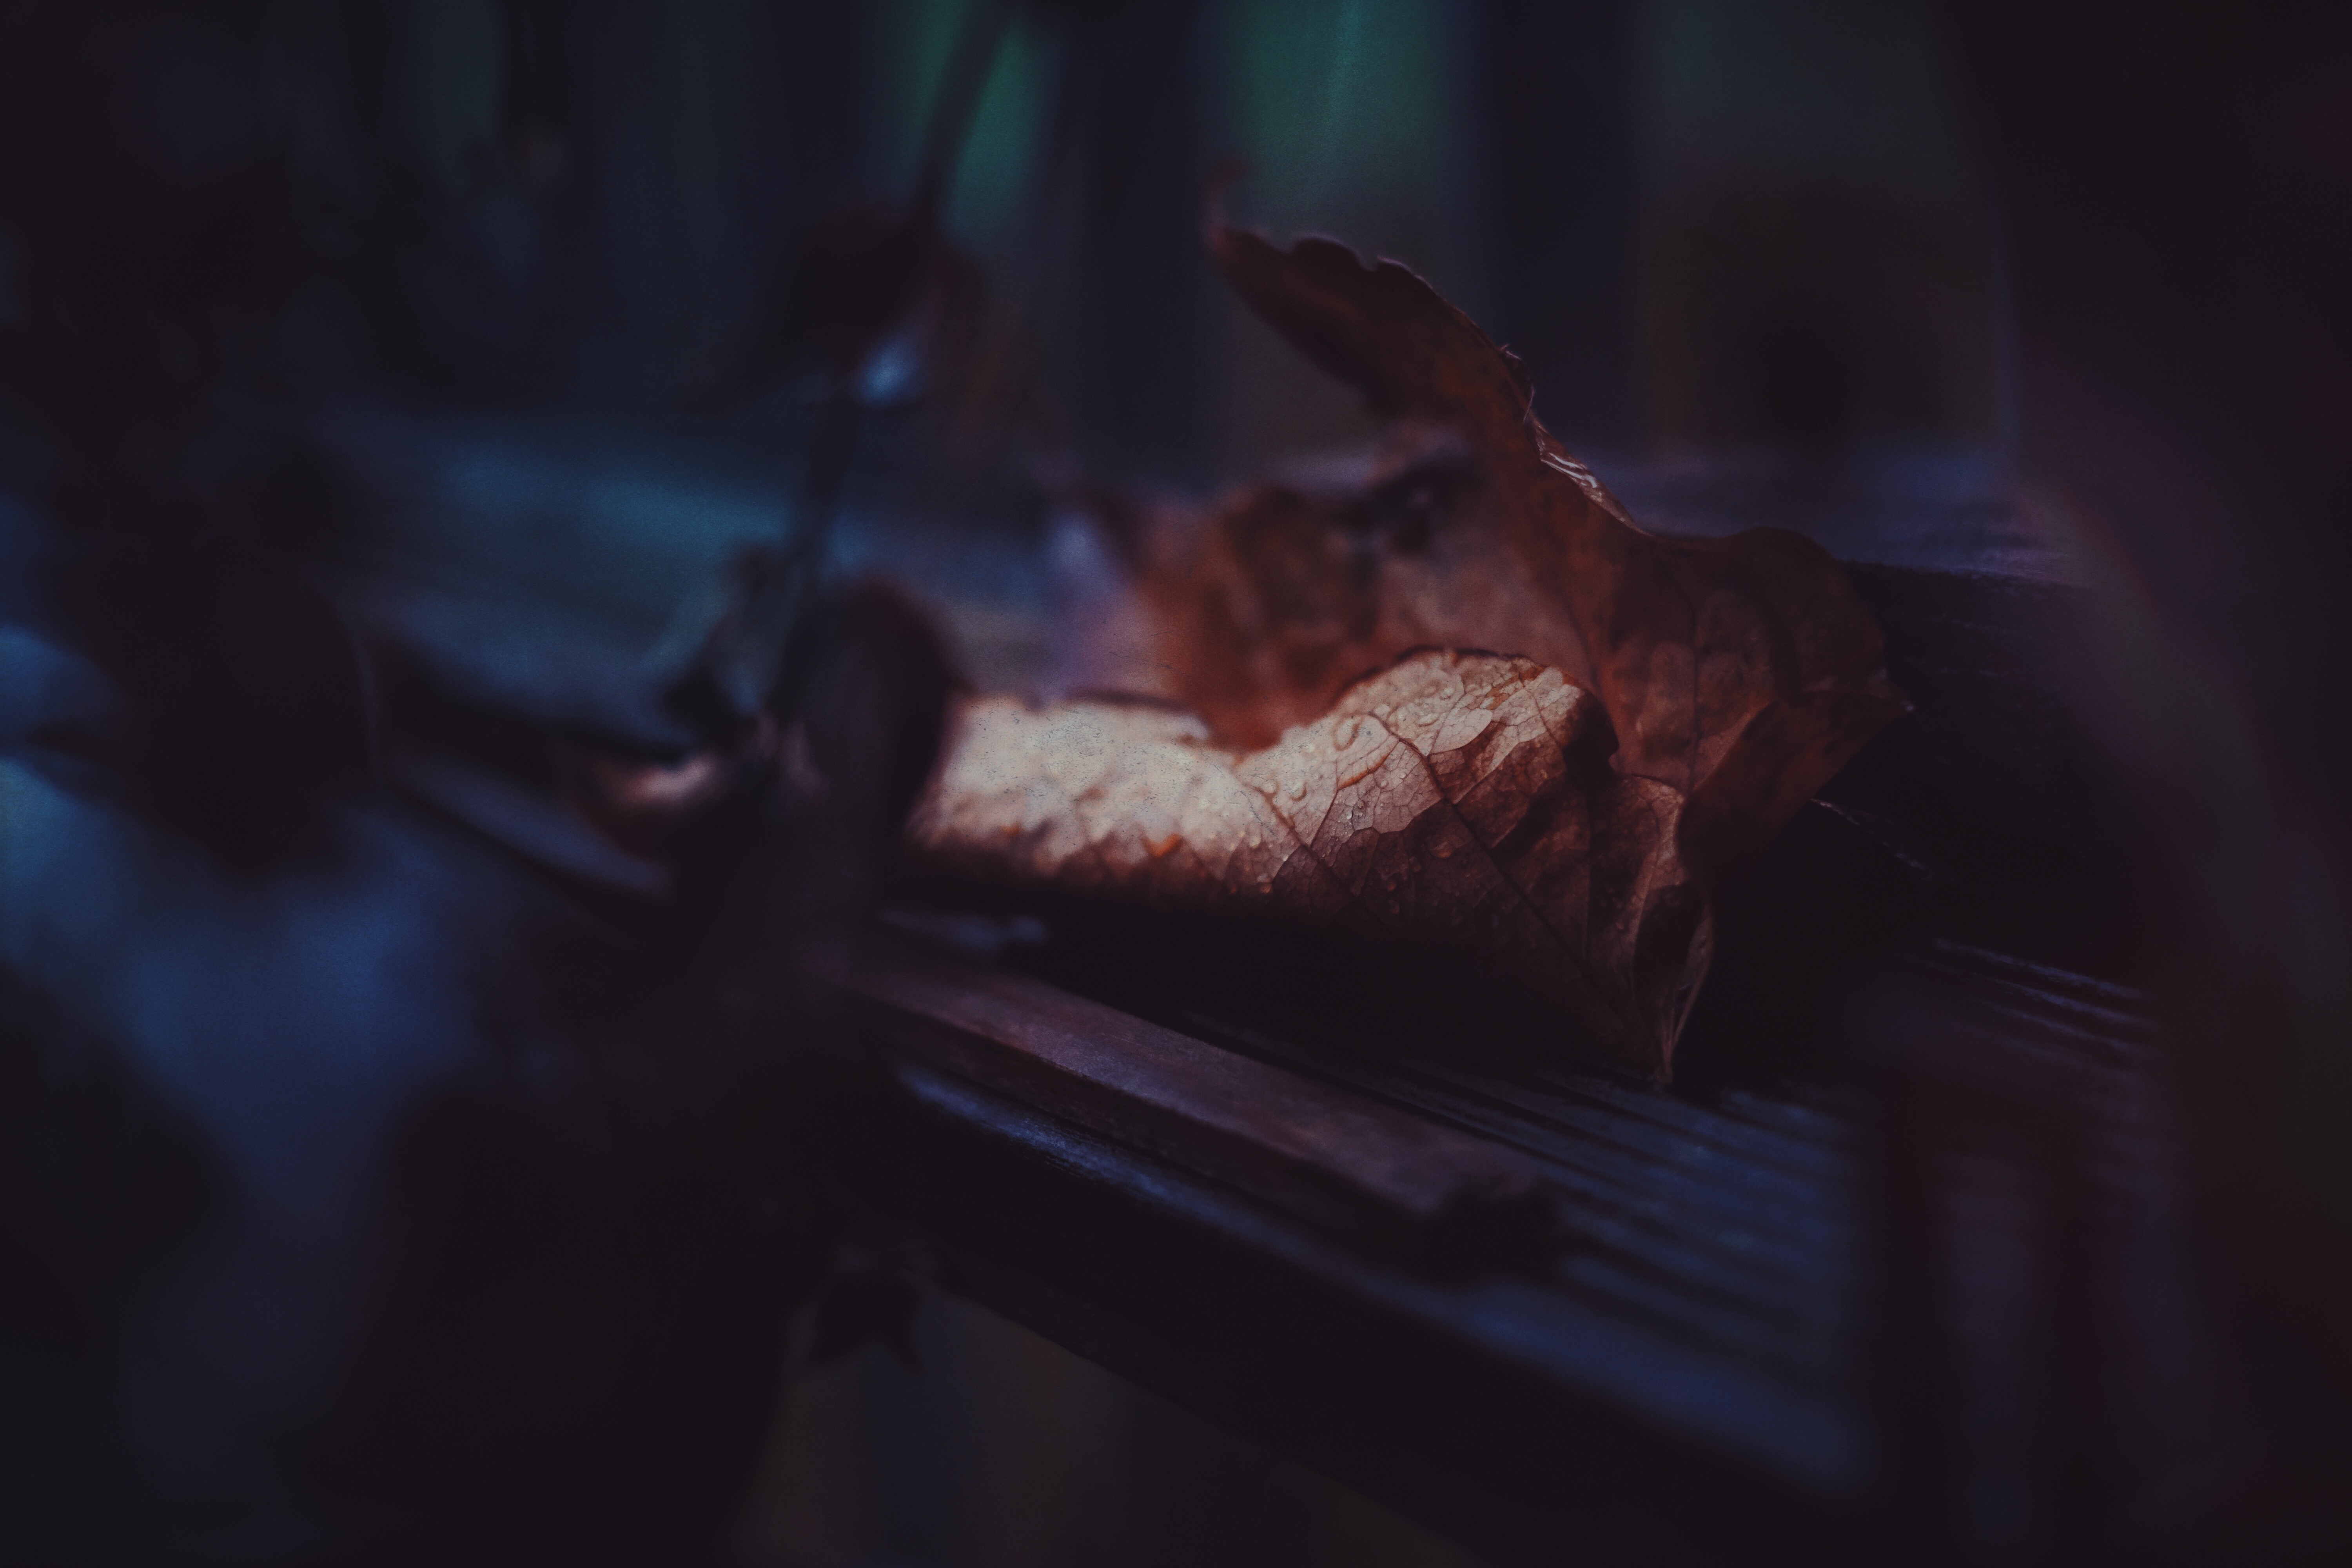
darkness, screenshot, special effects, fictional character, computer wallpaper